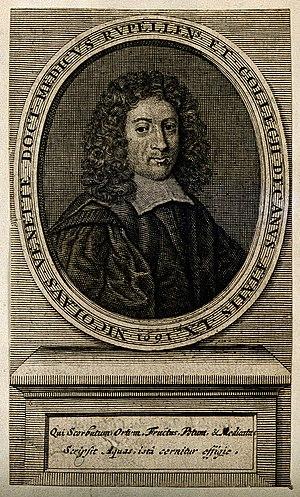
Nicolas Venette fut un médecin, sexologue et écrivain français.